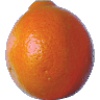
Label: Tangelo 1